Gollum

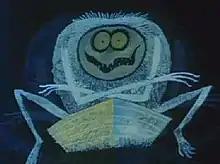
Gollum does nothing in Gene Deitch's 1967 short "The Hobbit" except sit in his boat.

The English literature scholars William N. Rogers II and Michael R. Underwood compare Gollum to the similarly named evil and ancient hag Gagool in Rider Haggard's 1885 novel "King Solomon's Mines"; Tolkien acknowledged Haggard, especially his novel "She", as a major influence. They note that Haggard's tales share many motifs with Tolkien's "The Hobbit", including a non-heroic narrator who turns out to be brave and capable in a crisis; a group of male characters on a quest; dangers in caves; a goal of treasure; and return to a happy countryside. Gollum and Gagool both have a monstrous character, Gagool being described as